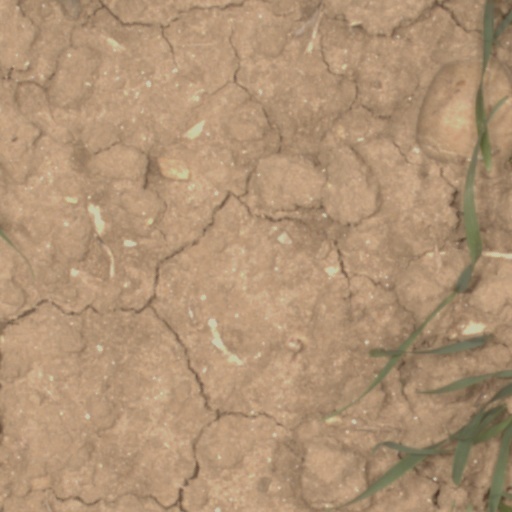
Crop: wheat